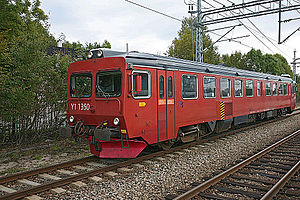
Eidanger Station
Eidanger Station er en tidligere jernbanestation på Vestfoldbanen, der ligger i Eidanger i Porsgrunn kommune i Norge. Den fungerer i dag som krydsningsspor og udgangspunkt for godsbanen Brevikbanen til Brevik.